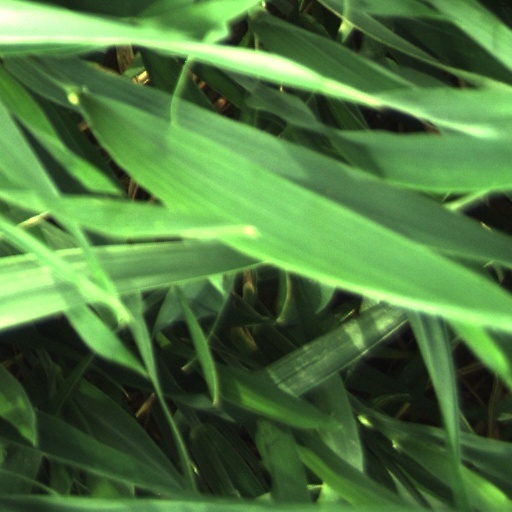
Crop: wheat